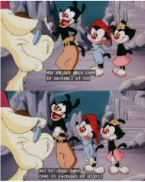
Portrait style: Cartoon Portrait